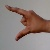
The image shows a hand gesture representing the letter 'Z' in Indian Sign Language.